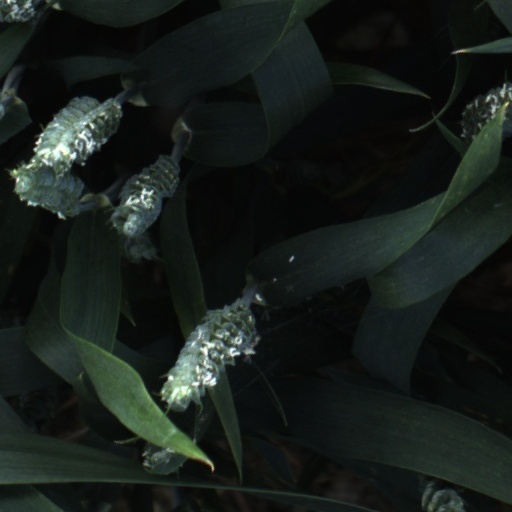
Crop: wheat